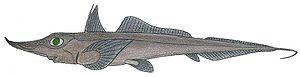
Neoharriotta carri est une espèce de poissons de la famille des rhinochimaeridae.
Neoharriotta est un genre de chimères.